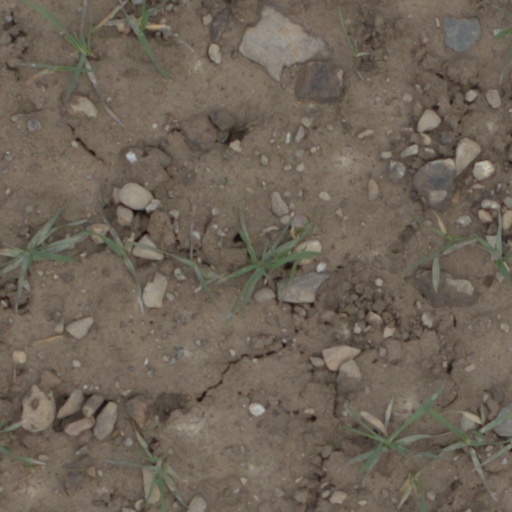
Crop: wheat